The Cadfael Chronicles

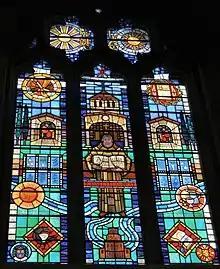
Cadfael window, Shrewsbury Abbey

Unlike his fellow monks, who took their vows as youths (and some as children), Cadfael is a "conversus" who entered the cloister in his forties after being a well-travelled crusader and sea captain. His experiences give him an array of talents and skills useful in monastic life and in his frequent role as investigator. He is a skilled observer of human nature and a talented herbalist, a skill he learned from Muslims in the Holy Land. He is inquisitive and energetic, and has an innate though obviously modern sense of justice and fair play. Abbots call upon him as a medical examiner, detective, doctor and diplomat. His worldly knowledge, although useful, gets him into trouble with the more doctrinaire characters of the series, and the seeming contradiction between the secular and the spiritual worlds forms a central and continuing theme.